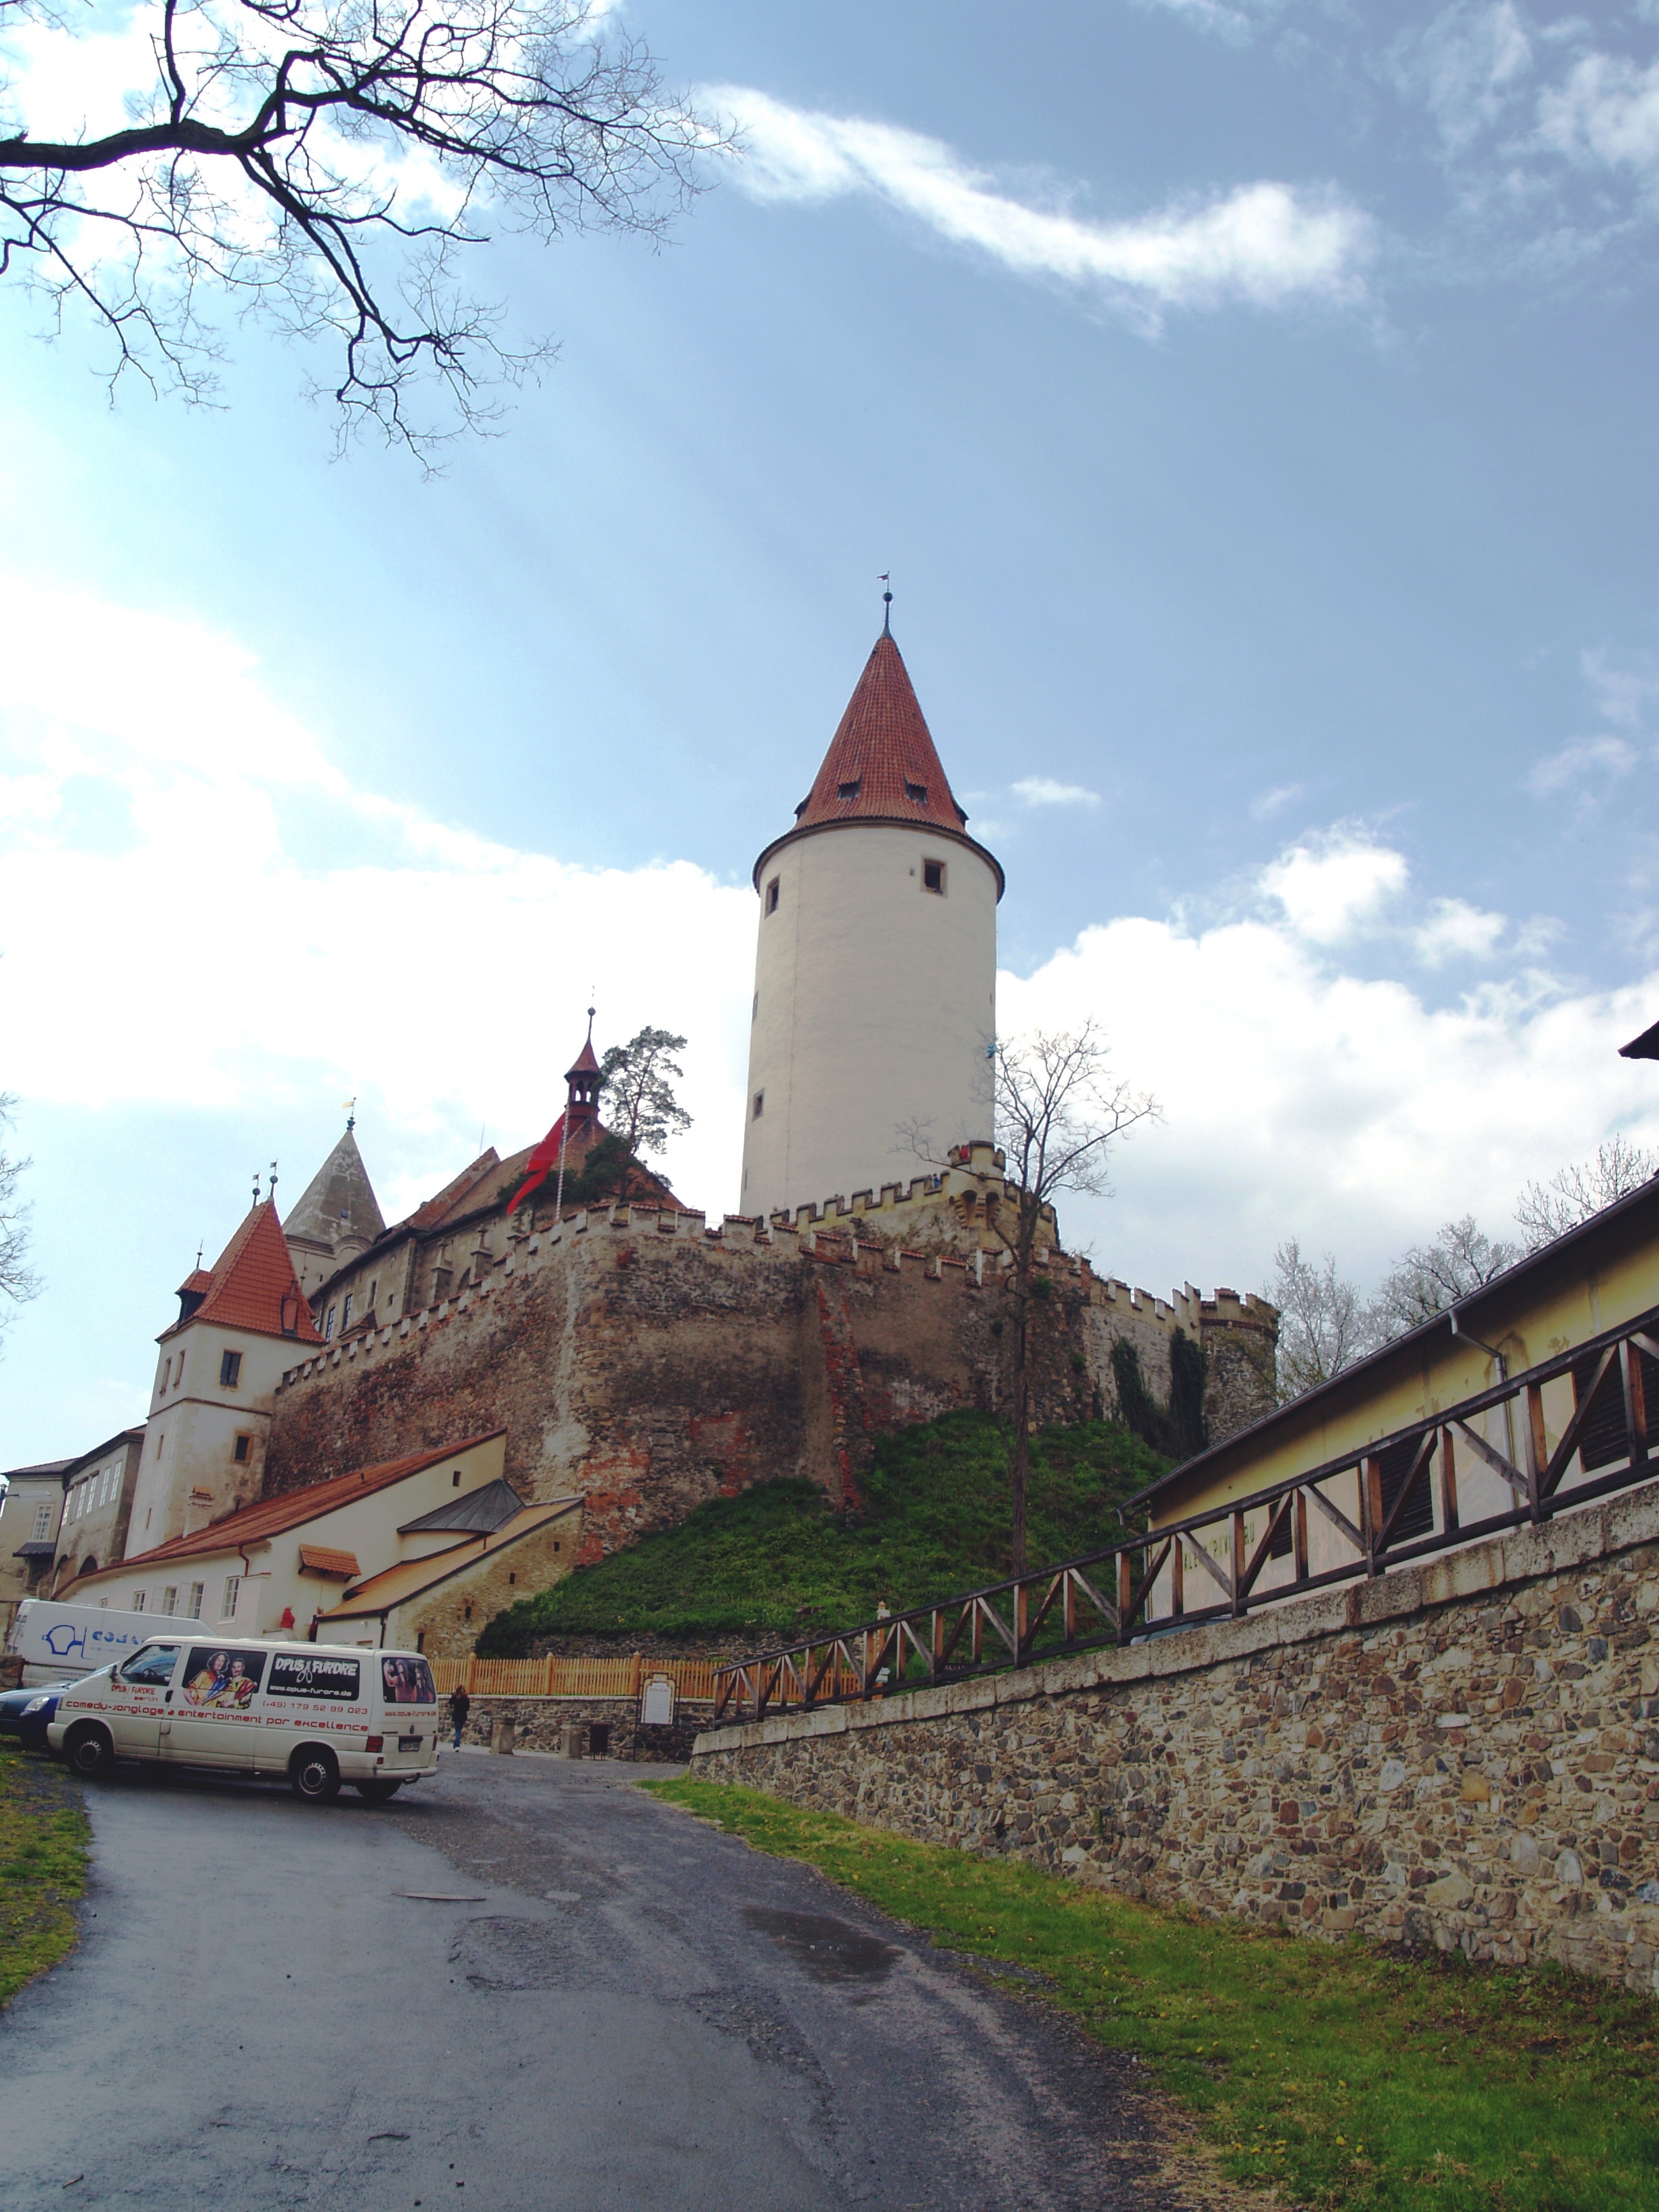
architecture, town, building, chateau, monument, tower, castle, church, tourism, waterway, place of worship, steeple, monastery, history, czech republic, strength, the walls of the, the fortifications, k ivokl t